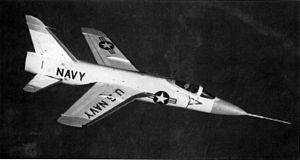
Le Grumman F-11 Tiger est un avion de chasse monoplace, embarqué à bord des porte-avions de la marine américaine à la fin des années 1950. Ce fut le premier avion supersonique à entrer en service au sein de l'US Navy, où sa carrière opérationnelle réelle a été très courte. Il a en fait été surtout utilisé pour l'entraînement, ainsi que par la patrouille acrobatique des Blue Angels.
Le Grumman F11F-1F Super Tiger était un chasseur monoplace américain initialement développé par la Grumman Aircraft Engineering Corporation pour le compte de l'US Navy. Dérivé du F-11 Tiger du même constructeur, son programme de développement ne dépassa pas l'étape de la production de deux prototypes.